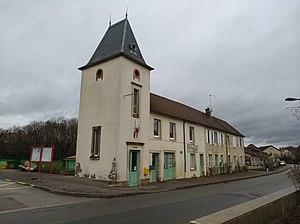
Châtenois (Jura, France) en janvier 2018.